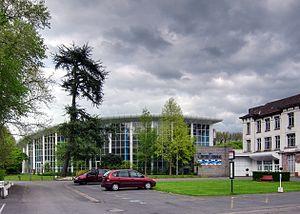
Les thermes de Saint-Amand-les-Eaux (Nord).
Les thermes de Saint-Amand-les-Eaux sont depuis le XVIIᵉ siècle un centre hydrothermal situé dans le département du Nord. Le maréchal de Boufflers lança les travaux de captage des eaux en 1697 sur ordre du Roi.
Saint-Amand-les-Eaux est une commune française située dans le département du Nord, en région Hauts-de-France. Saint-Amand-les-Eaux et la Scarpe marquent la limite est de la Flandre française à laquelle la ville appartient historiquement.